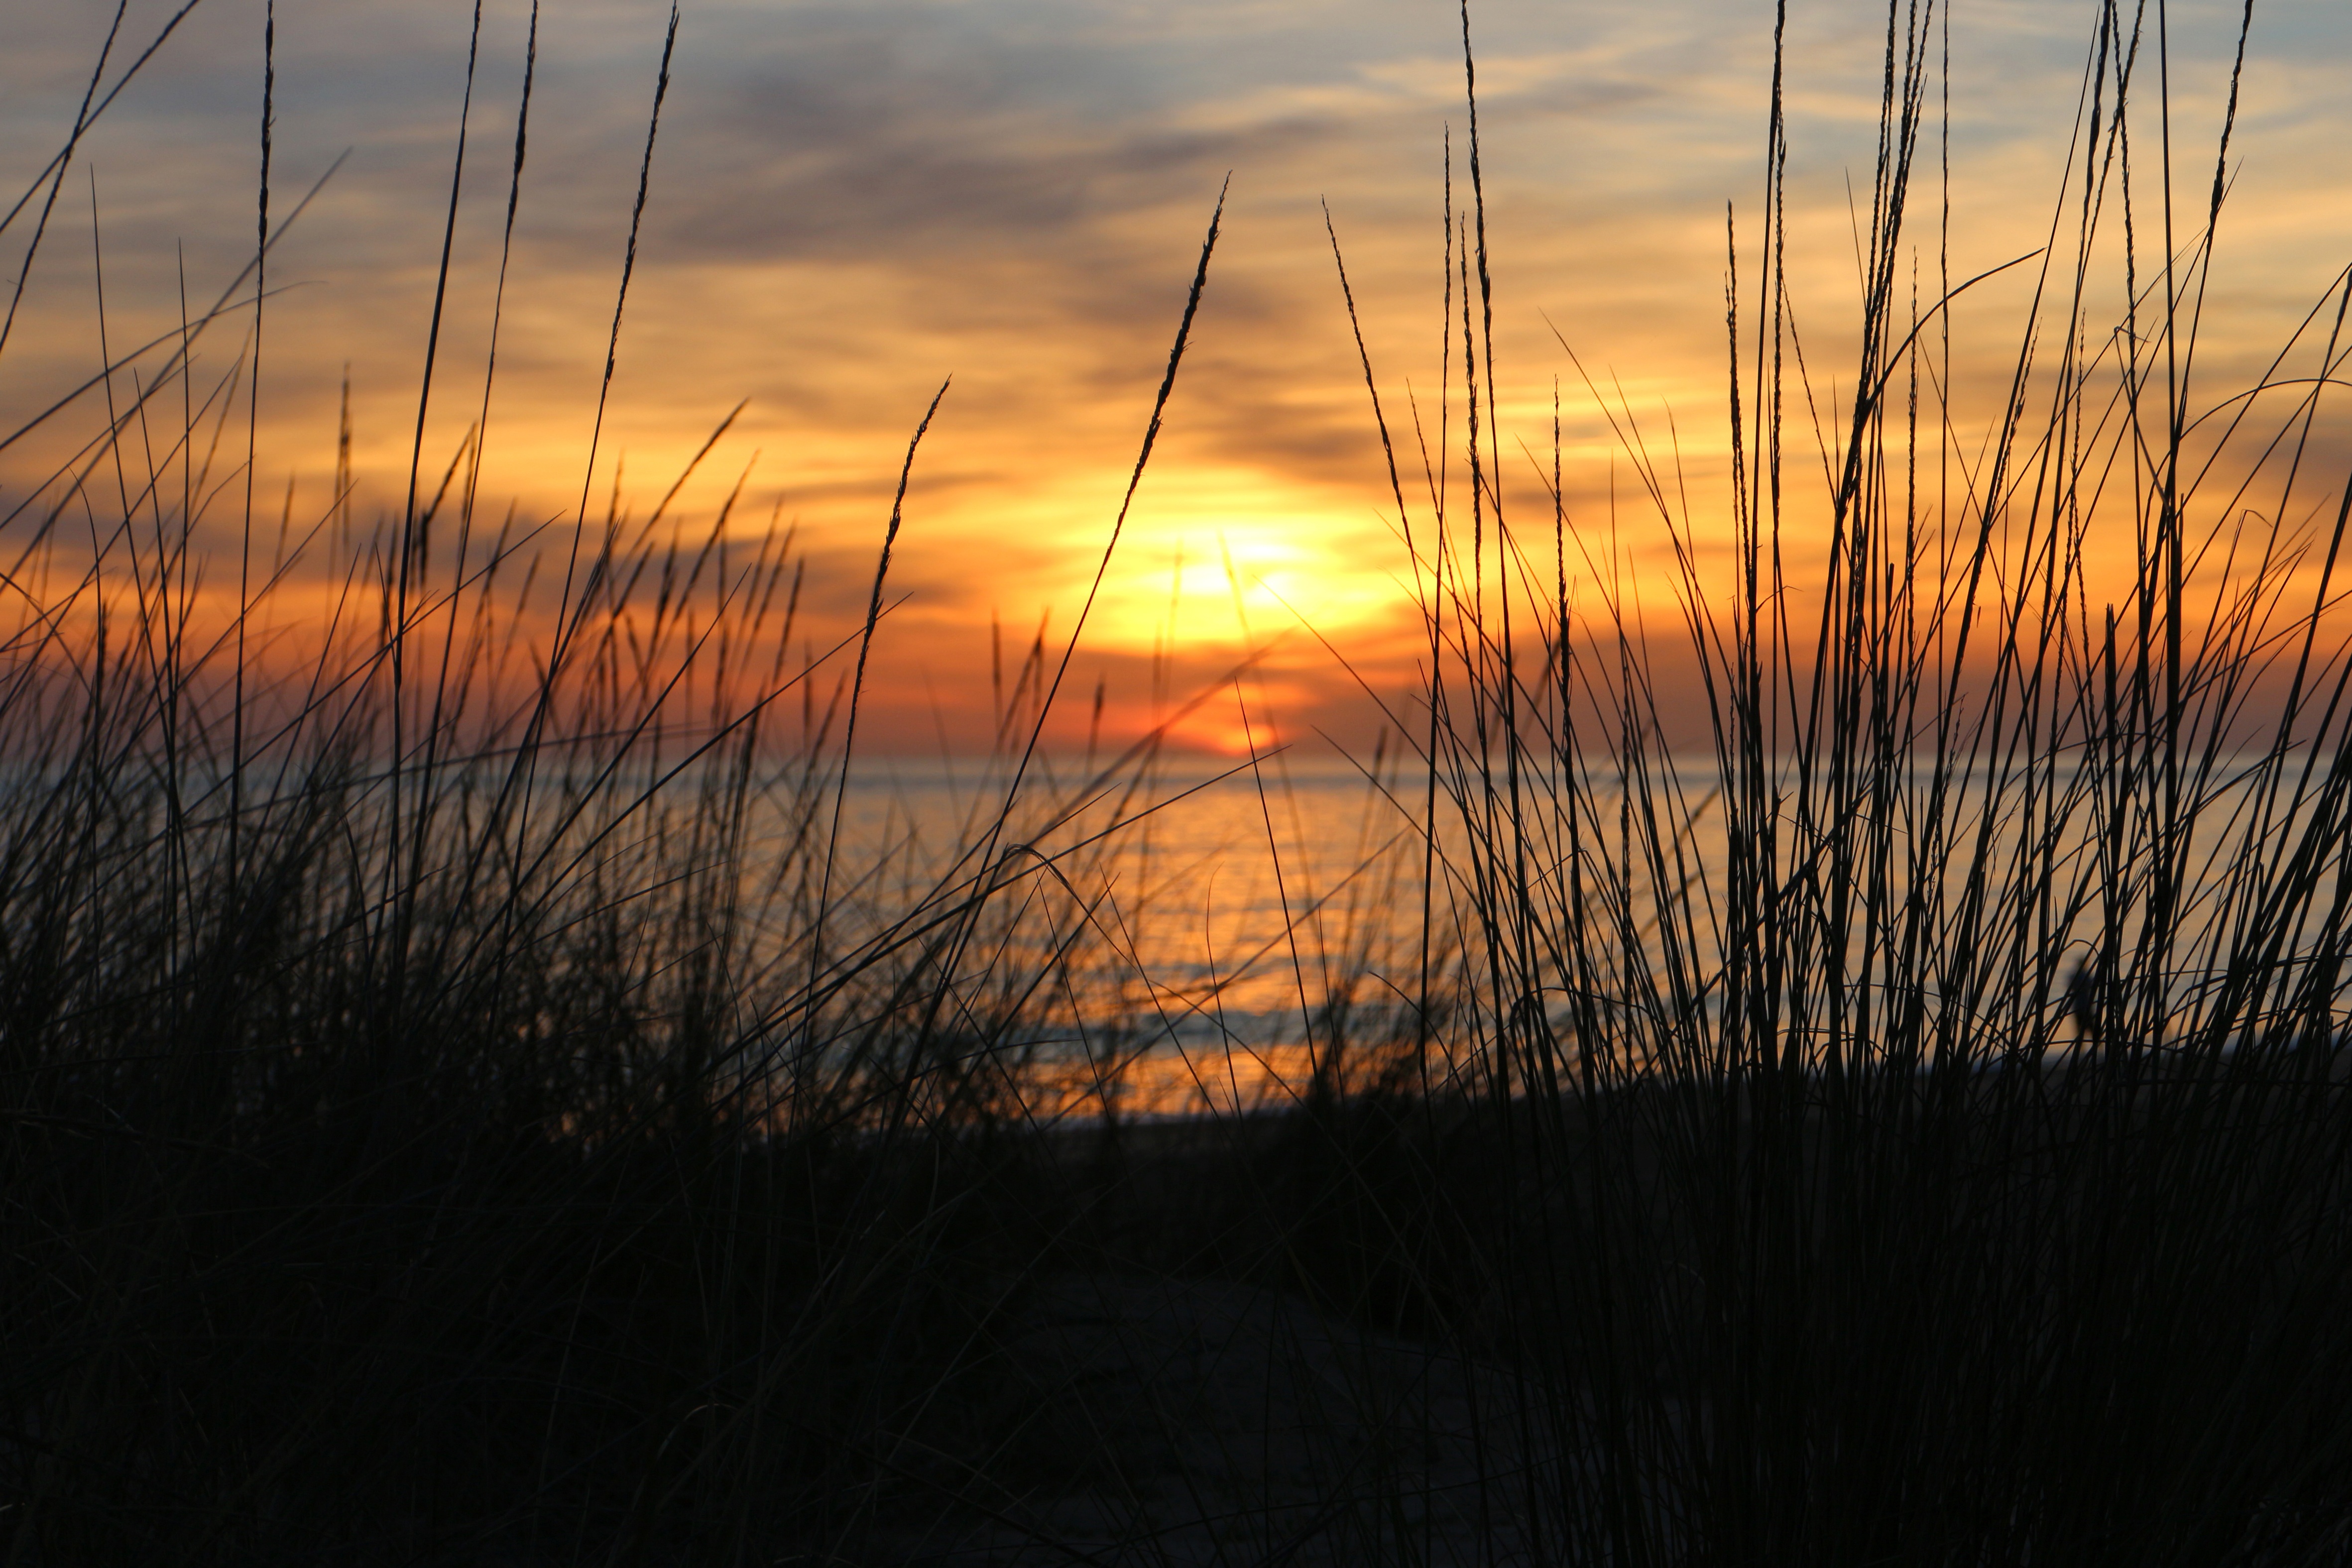
beach, landscape, sea, water, nature, sand, horizon, cloud, sky, sun, sunrise, sunset, sunlight, morning, shore, dawn, dusk, evening, reflection, rest, tourism, cadiz, afterglow, edge of the sea, beach sand, juncos, atmospheric phenomenon, grass family